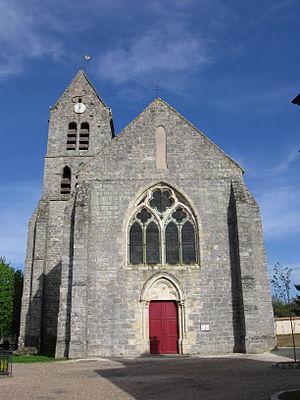
Église Saint-Étienne de Villiers-sous-Grez. (département de la Seine et Marne, région Île-de-France).